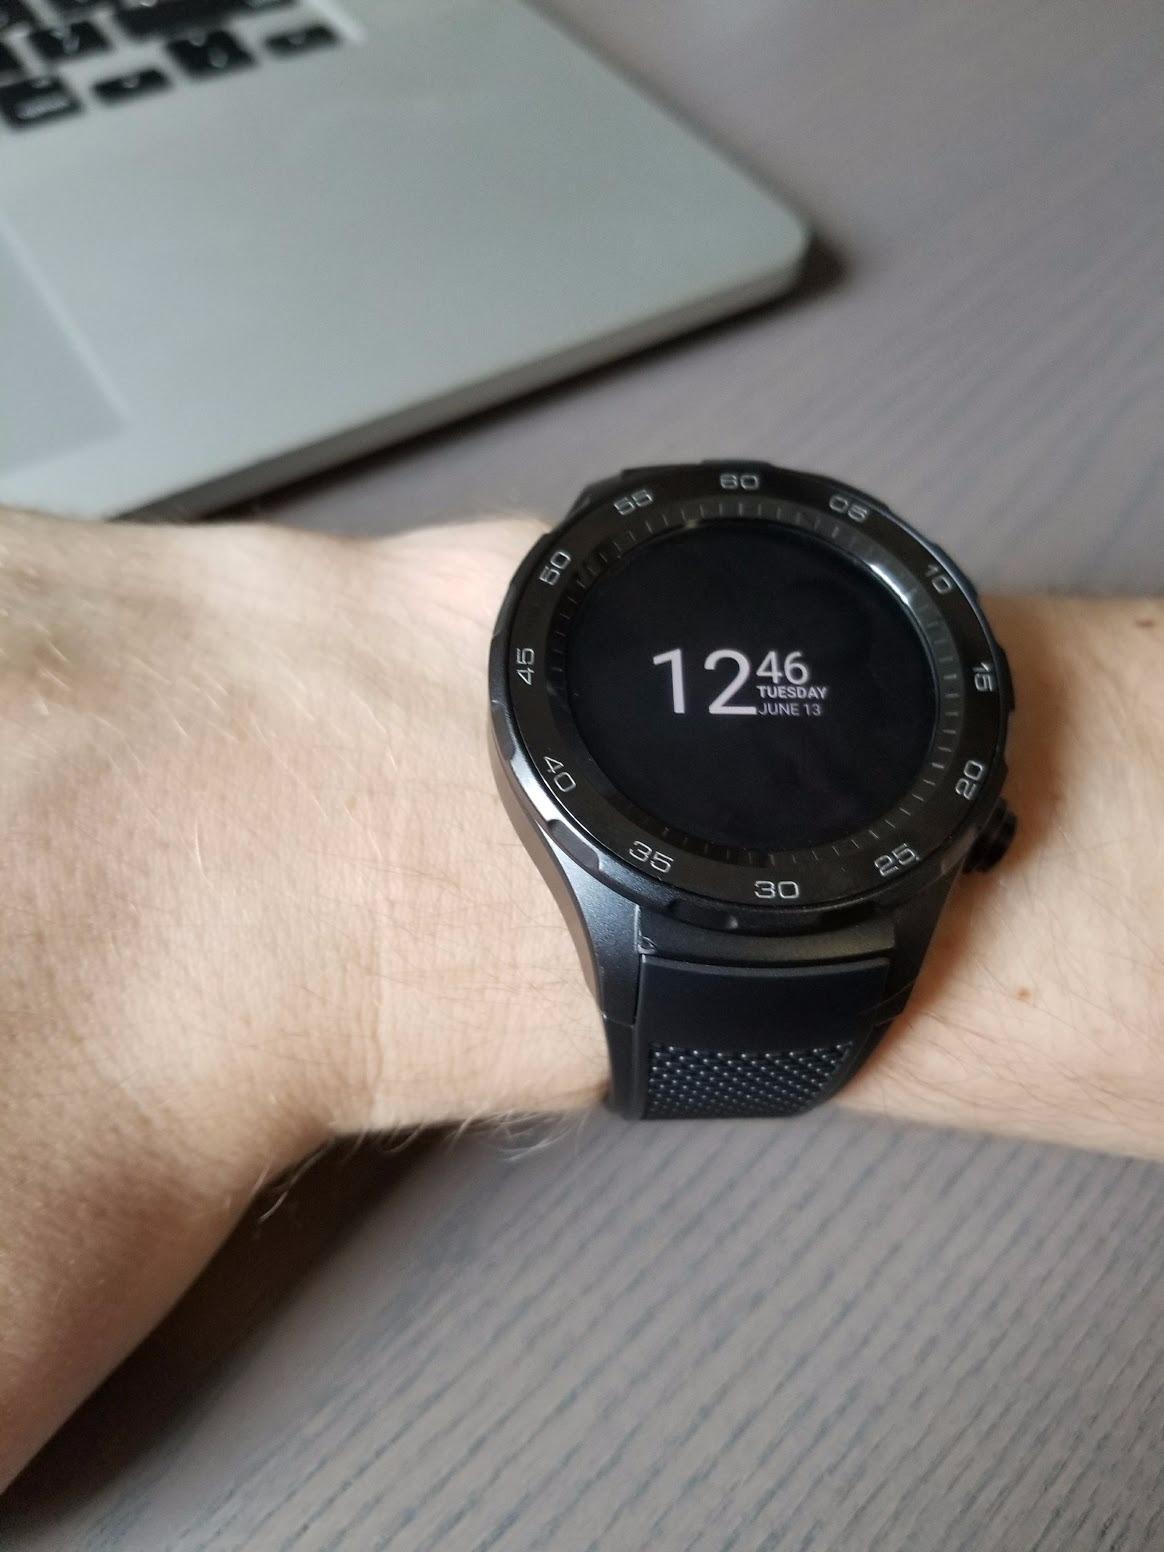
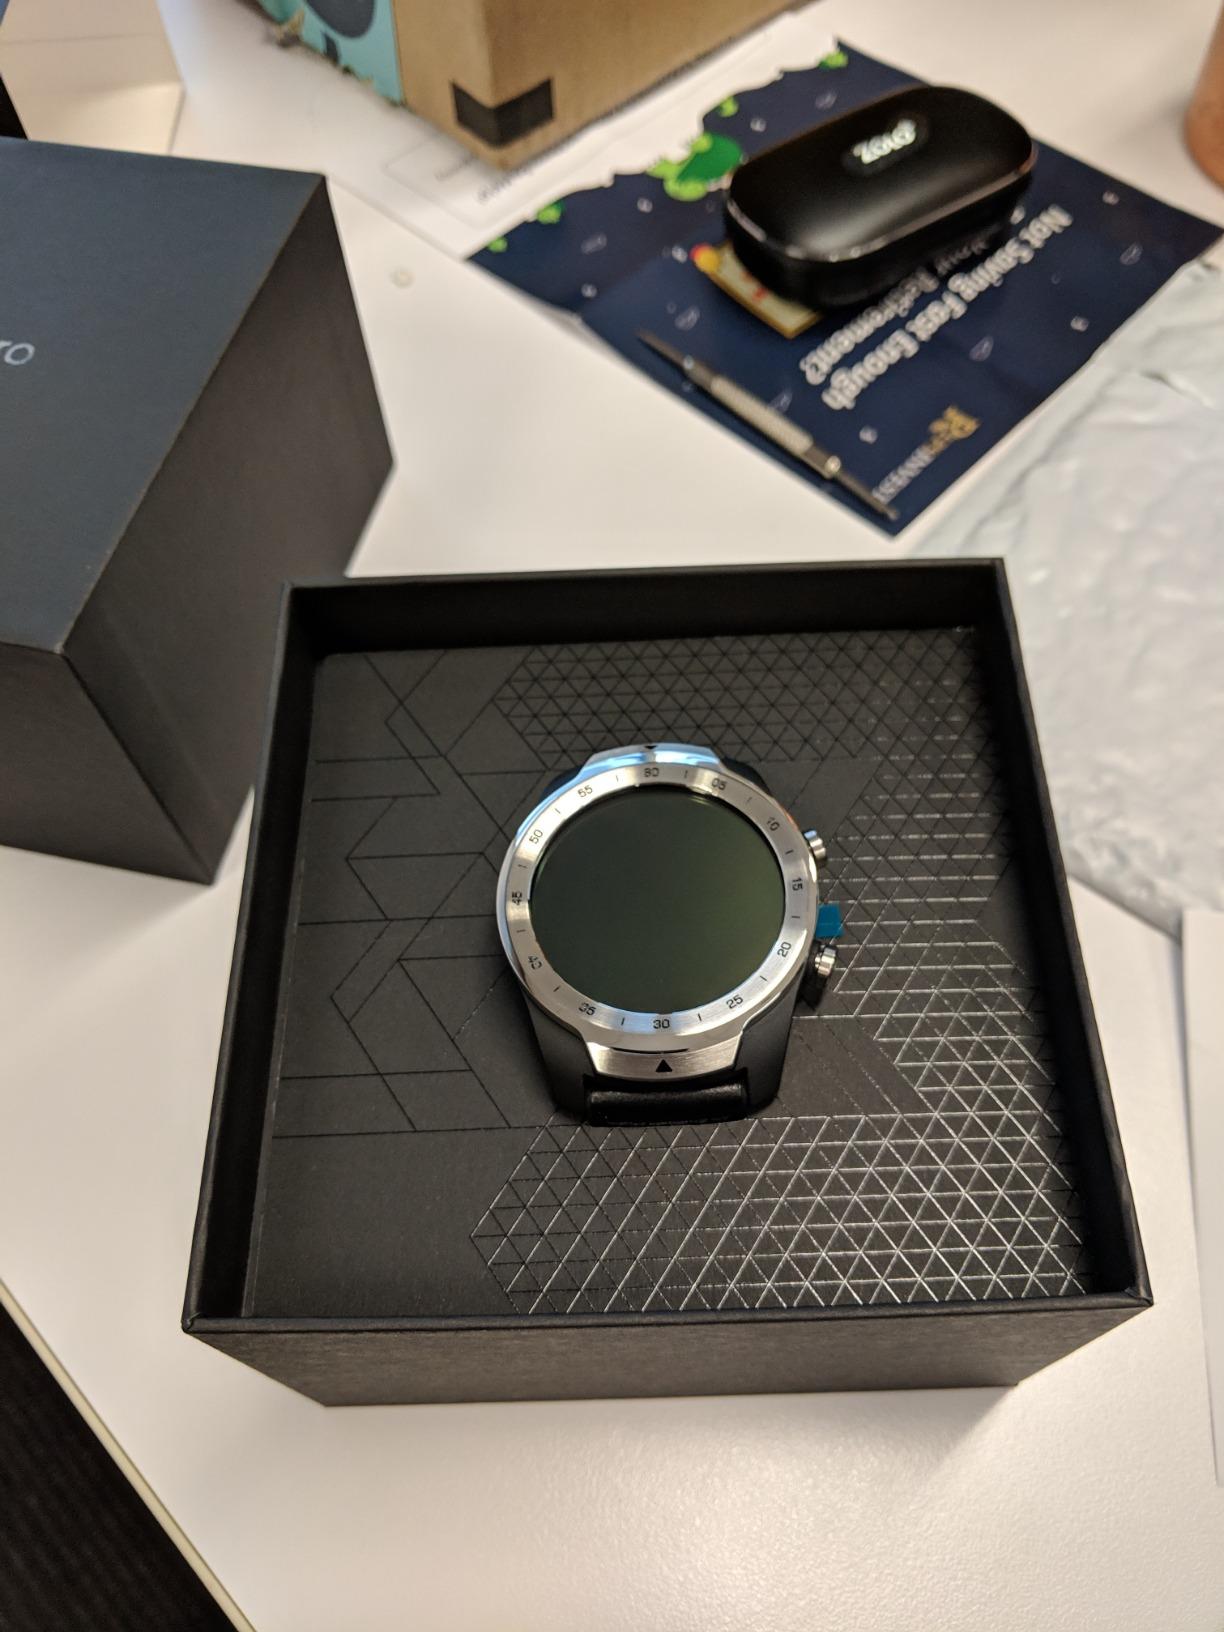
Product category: smartwatch
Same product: no